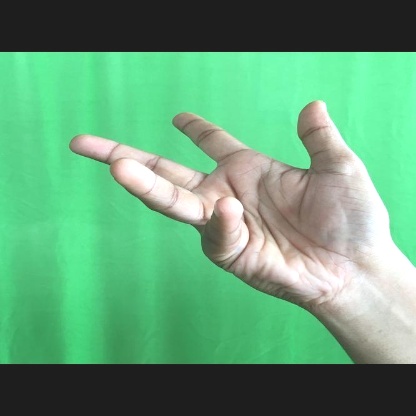
Mudra: Alapadmam